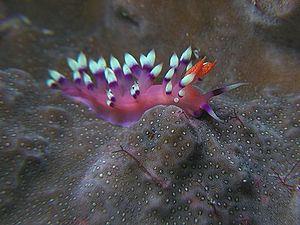
Flabellina exoptata, communément nommée Flabelline de la passion ou Flabelline désirée, est une espèce de mollusque gastéropode appartenant aux nudibranches et plus particulièrement à la famille des Flabellinidae.
Les Flabellinoidea forment une super-famille de mollusques de l'ordre des nudibranches.
Les Flabellinidés, Flabellinidae, sont une famille de mollusques gastéropodes appartenant à l'ordre des nudibranches.